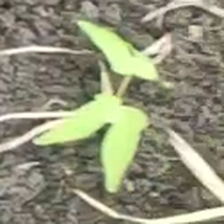
Weed species: Obscure_morning _glory(Ipomoea obscura)